Bolloré Bluecar

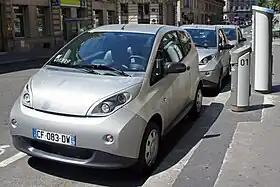
Bolloré Bluecar in Paris

The Bolloré Bluecar is a small four-seat, three-door electric car supplied by Bolloré, designed by Pininfarina and manufactured by Cecomp in Bairo, Italy, under a joint venture owned by Bolloré and Pininfarina called Véhicule Électriques Pininfarina Bolloré (VEPB). The car has a 30kWh lithium metal polymer (LMP) battery, coupled to a supercapacitor, that provides an electric range of in urban use, and a maximum speed of .